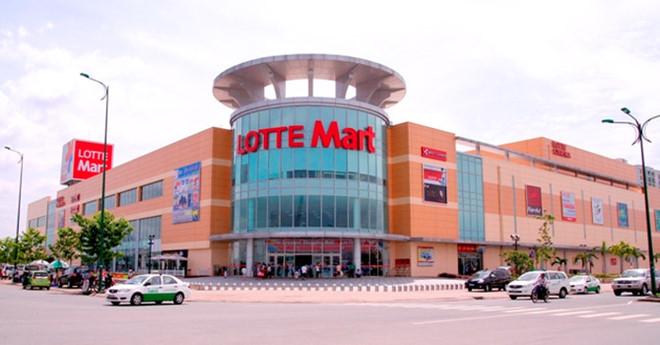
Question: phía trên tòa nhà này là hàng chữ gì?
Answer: lotte mart